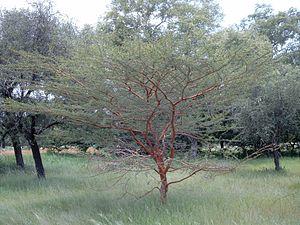
Le delta intérieur du Niger est une région naturelle du Mali s'étendant sur 64 000 km², entre les 4ᵉ et 6ᵉ degrés Ouest et les 13ᵉ et 16ᵉ degrés Nord, entre les villes de Djenné et Tombouctou.
Vachellia seyal est une espèce de plantes de la famille des Fabaceae, sous-famille des Mimosoideae, originaire de l'Afrique tropicale.
Le Francolin somali est une espèce d'oiseaux de la famille des Phasianidae. Son plumage est globalement brun-gris, avec des rayures et des stries blanches sur ses parties inférieures, qui deviennent plus fines vers les parties supérieures. L'oiseau a des marques noires sur la tête et une couronne grise. Il mesure 35 cm de long, avec une courte queue, et pèse 940 g. Il peut être trouvé en petits groupes et est extrêmement farouche. Il se nourrit de baies, de graines et de termites, et se reproduit entre décembre et février.